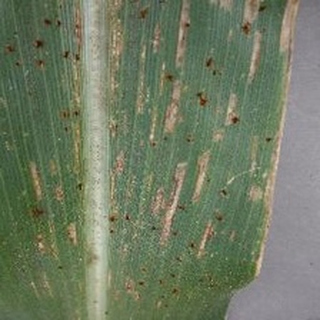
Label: corn_gray_leaf_spot